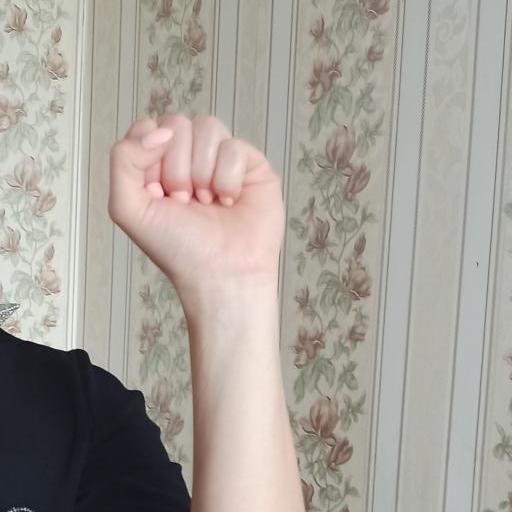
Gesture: fist